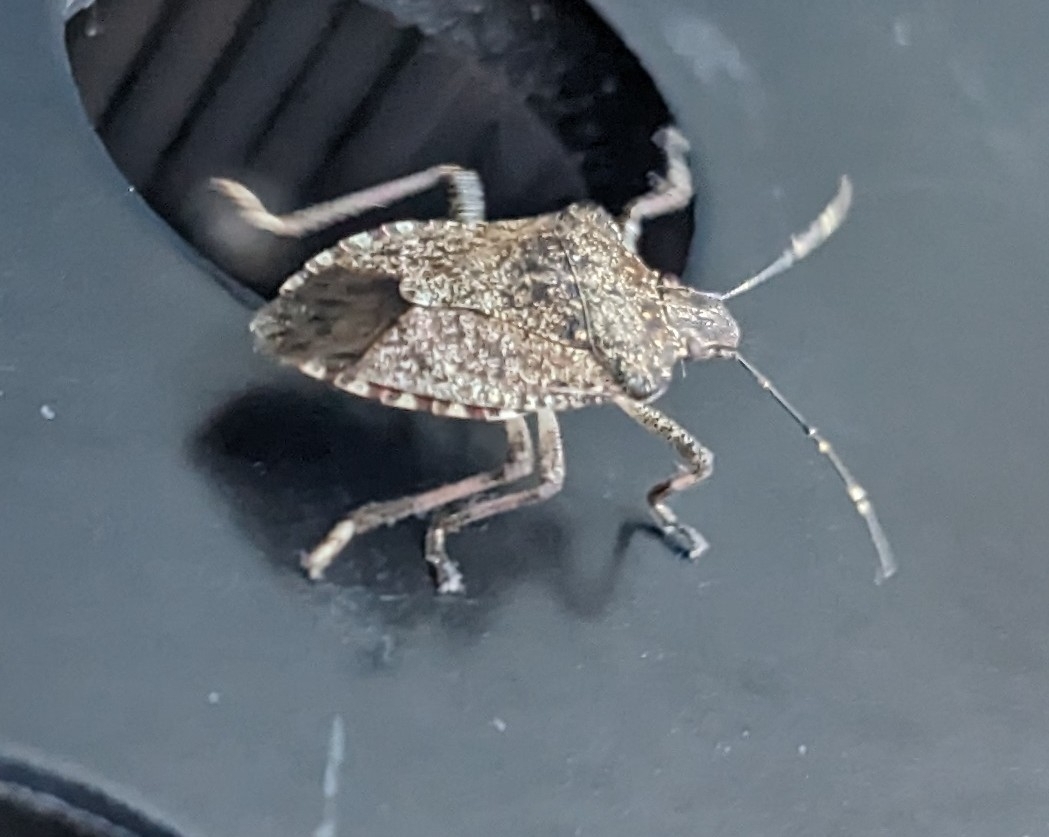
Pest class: stink_bug